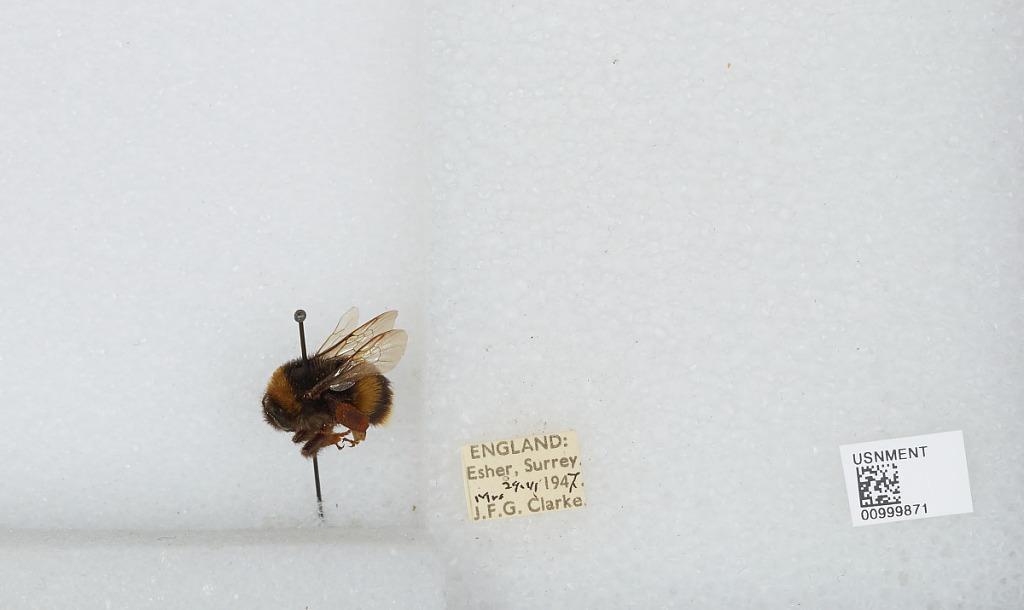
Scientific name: Bombus (Bombus) lucorum (Linnaeus)
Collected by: J. Clarke
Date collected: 1947-6-29
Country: United Kingdom
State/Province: England
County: Surrey
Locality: Esher
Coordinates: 51.3691, -0.365